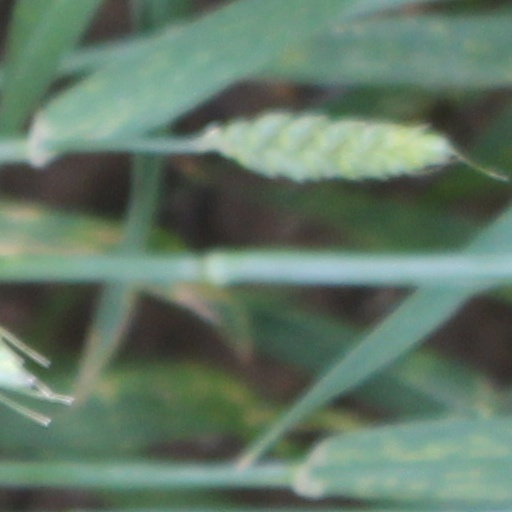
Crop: wheat